Queensland Cultural Centre

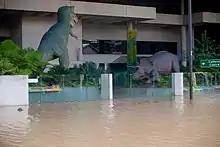
Queensland Museum garden, during the 2011 Brisbane floods

The Queensland Performing Arts Centre (QPAC), which is also located at South Bank, and is also part of the Queensland Cultural Centre, was opened in 1985. QPAC contains some of Brisbane's main theatres (Lyric Theatre, Concert Hall, Cremorne Theatre, and the Playhouse), and the Tony Gould Gallery which is operated by the Queensland Museum and displays historical material related to theatre in Queensland. In 2008, the Queensland Government closed QPAC and allocated A$34.7 million for the complete refurbishment of the building under the direction of Cox Rayner Architects. The centre re-opened in 2009.